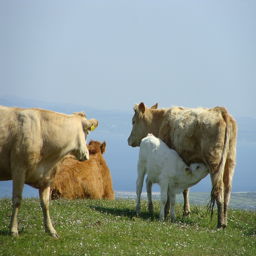
a few cows that are standing in some grass
Adult sheep with a baby sheep standing on grass.
Cows are standing in the field high on the mountain
A group of cows with one being a mom and nursing her calf.
A group of cows are sitting in the grass near water.